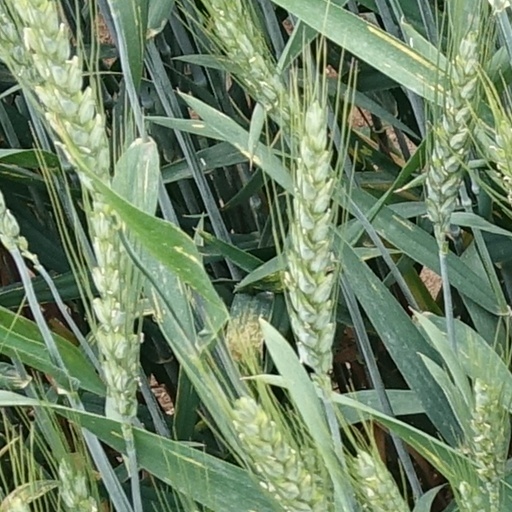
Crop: wheat